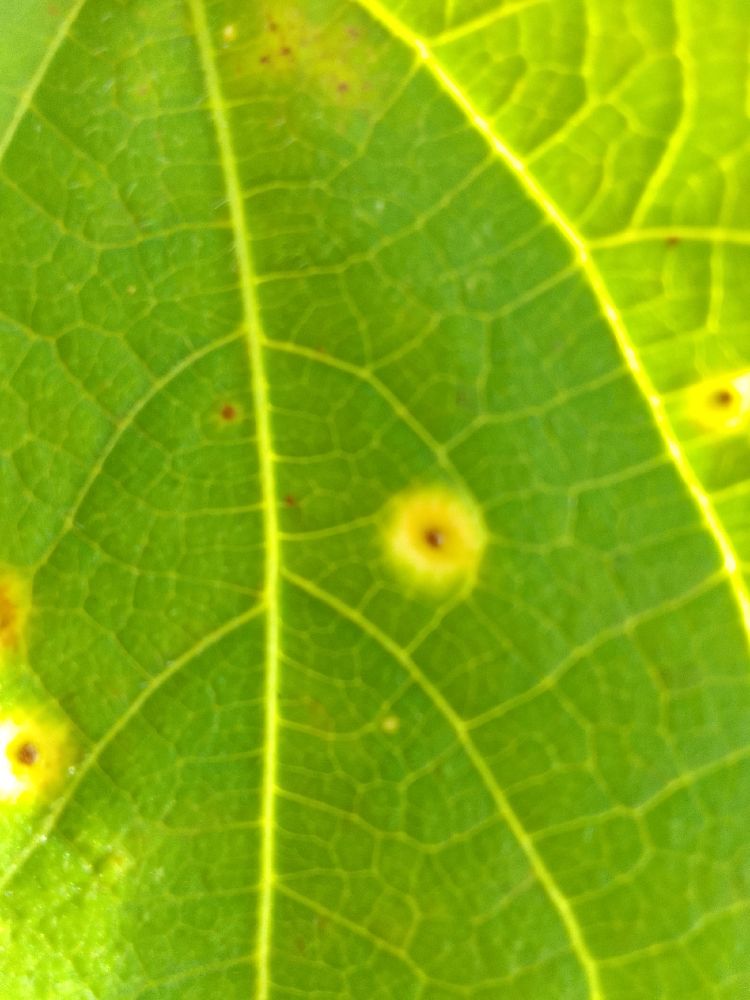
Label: rust